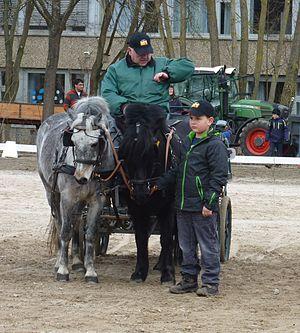
Le Dartmoor est l'une des neuf principales races de poneys britanniques. Il fait partie des mountain and moorland et provient de la lande du sud-ouest de l'Angleterre, nommée Dartmoor. Beaucoup croisé, il vit traditionnellement en liberté et au fil des époques, est bâté, monté ou encore employé dans les mines durant la révolution industrielle. La population semi-sauvage connaît un très net déclin au XXᵉ siècle, tandis que l'utilisation de ce poney pour l'enseignement équestre des enfants et le sport se répand dès les années 1950 et permet sa sauvegarde.